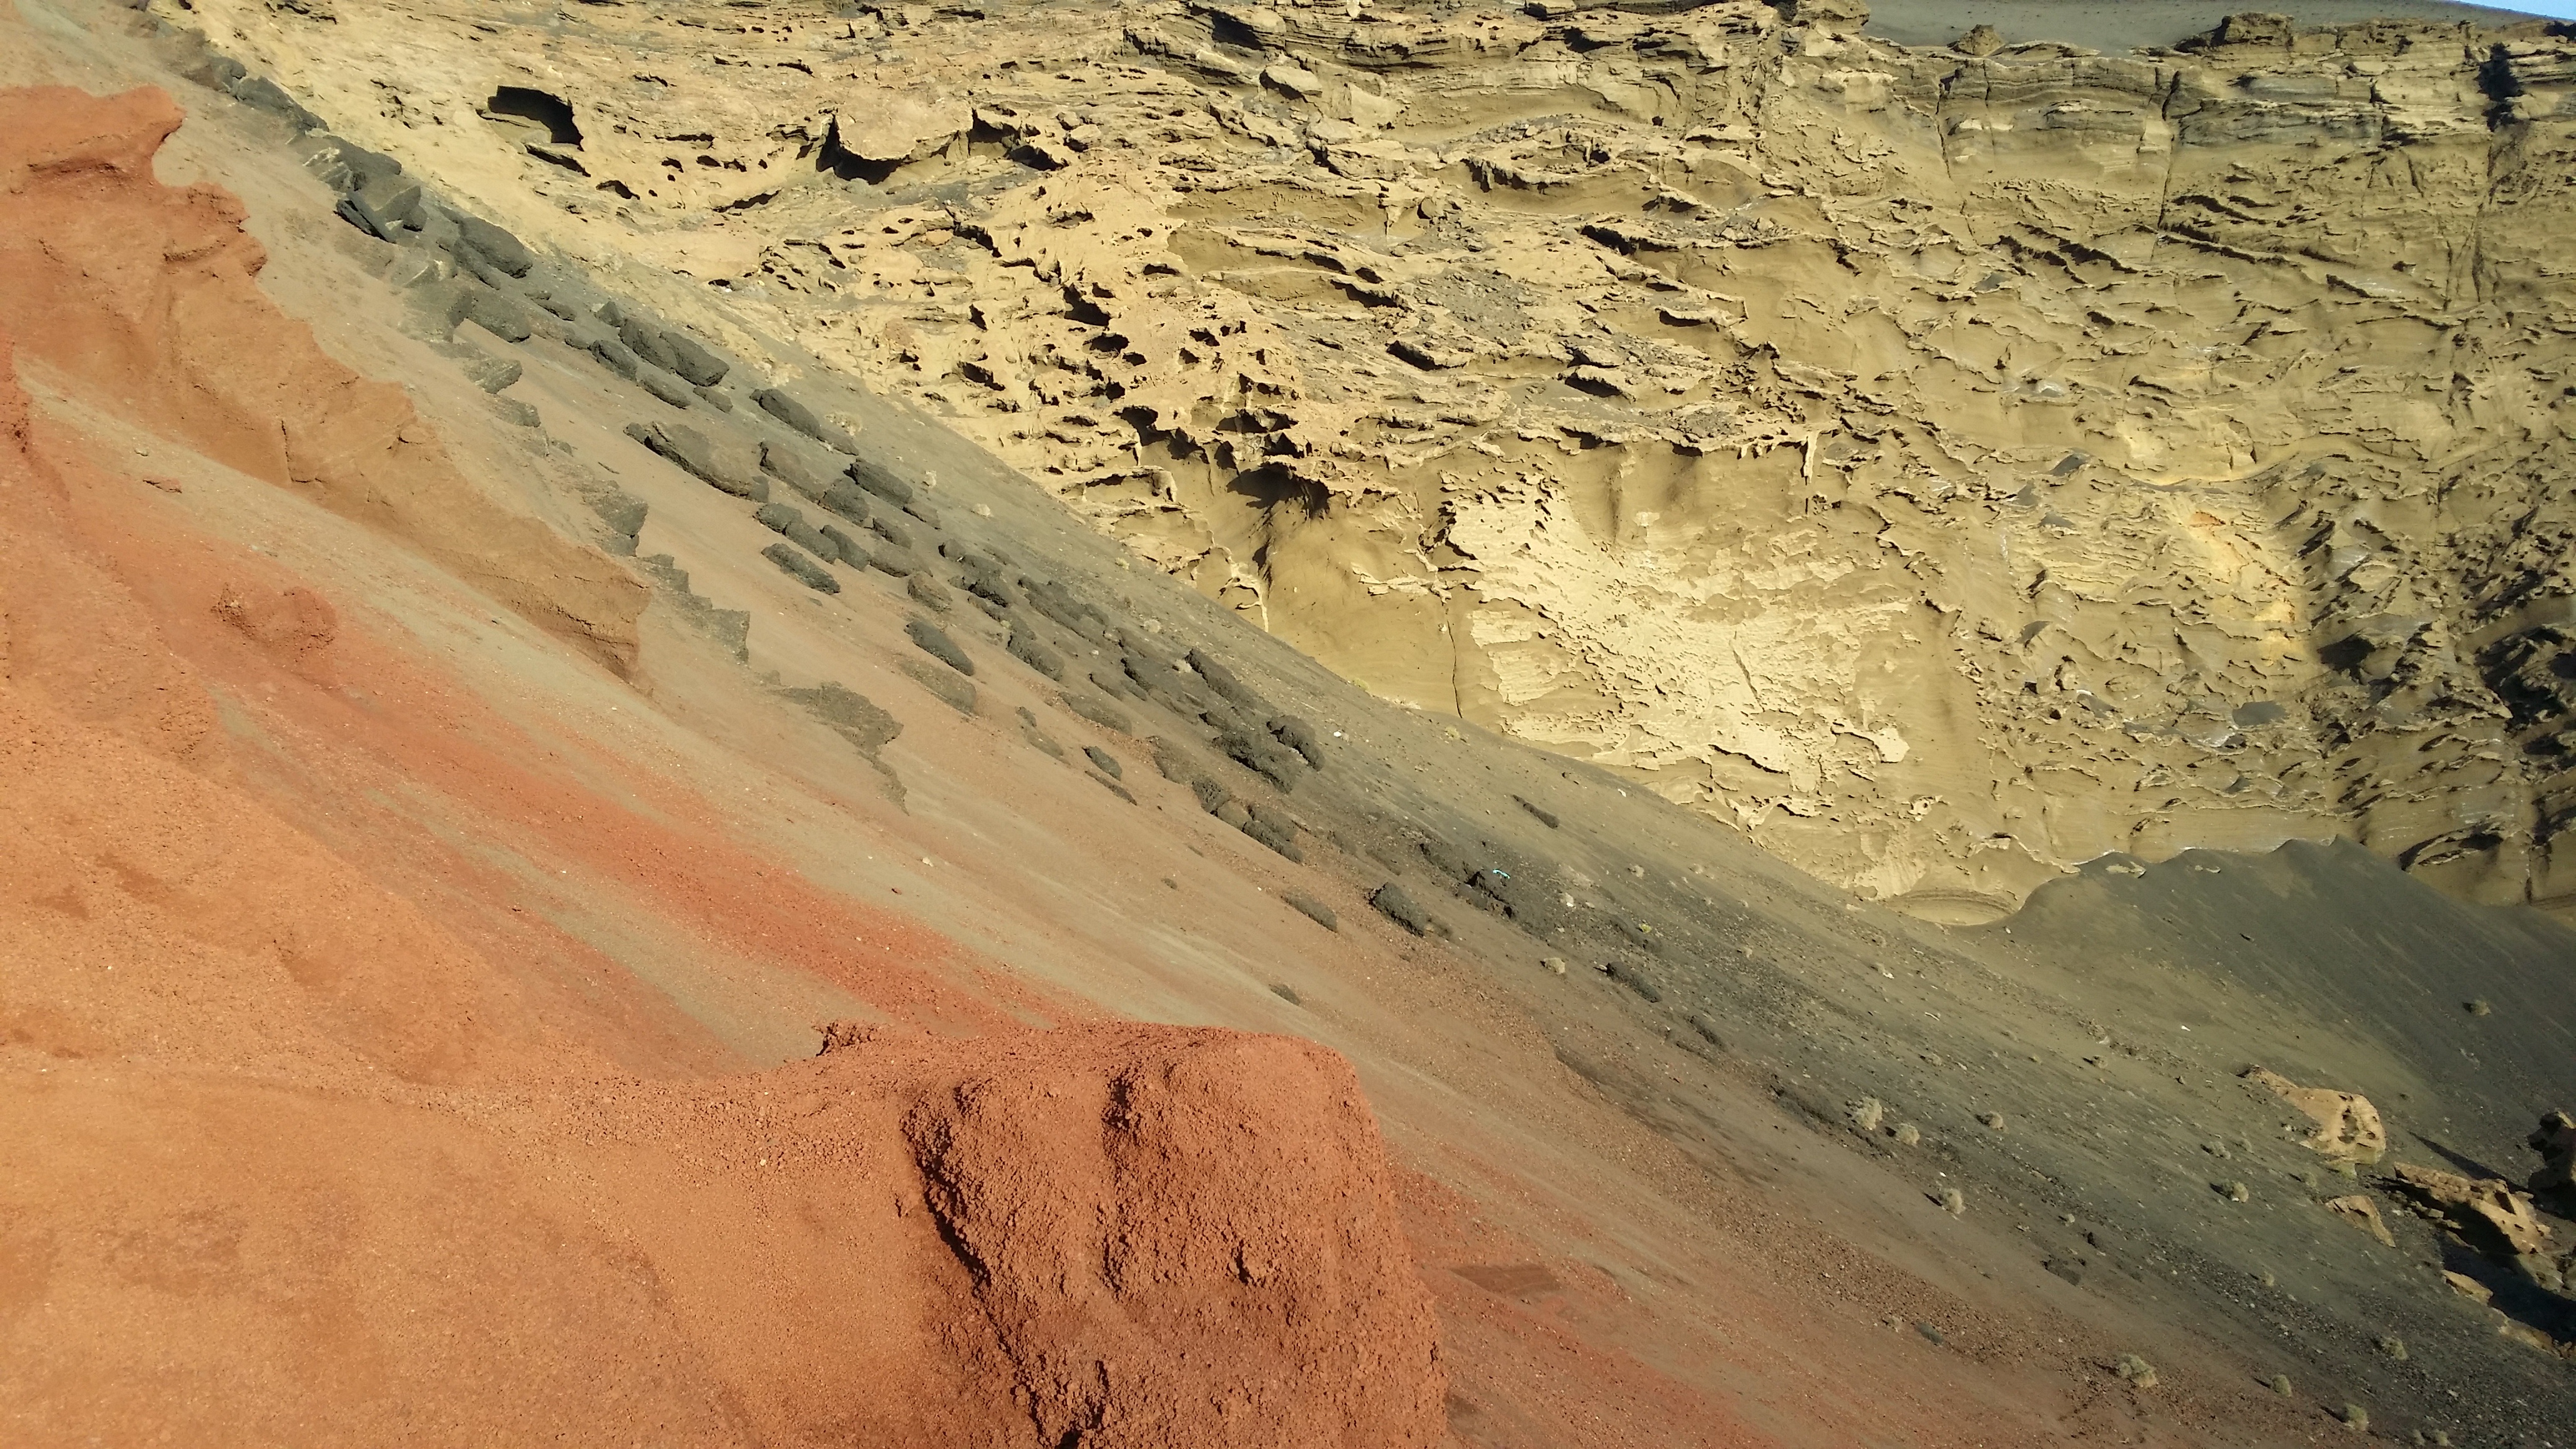
landscape, nature, sand, rock, desert, valley, formation, soil, terrain, material, geology, badlands, plateau, volcanic, wadi, landform, ancient history, natural environment, geographical feature, geological phenomenon